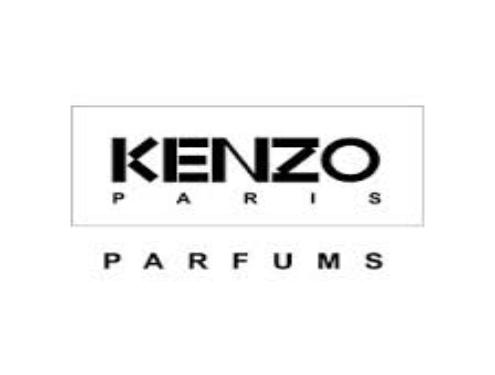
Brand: Kenzo
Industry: Clothes